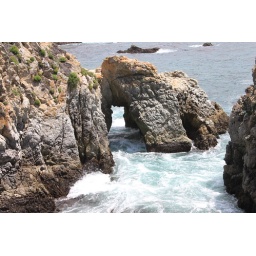
Cool rock formation by bird rock